Richard C. Elliott

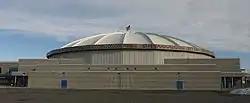
"Circle of Light" (1992), Yakima SunDome, Yakima, WA

Elliott developed a technique for layering and patterning safety reflectors in the late 1980s, and received a patent for the process in 1992. Elliott described his use of reflectors as providing near-photographic reproduction of designs, in a manner similar to four-color photographic reproduction. In the 1990s, Elliott experimented with neon, and studied for three months at the Neon Art and Tube Bending School in Portland.